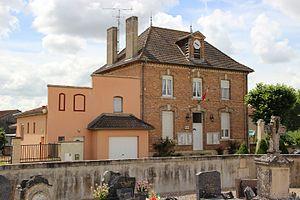
Mairie de Plichancourt
Plichancourt est une commune française, située dans le département de la Marne en région Grand Est.